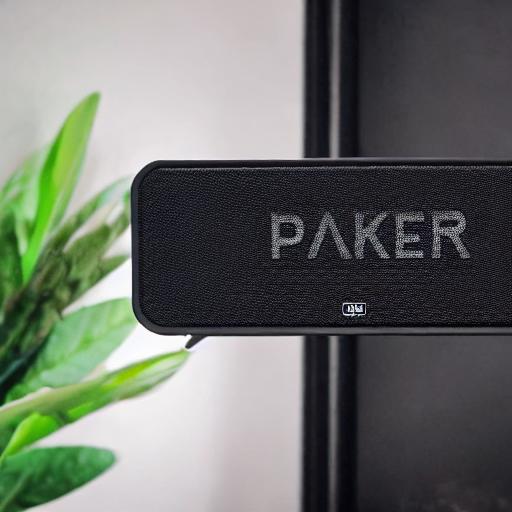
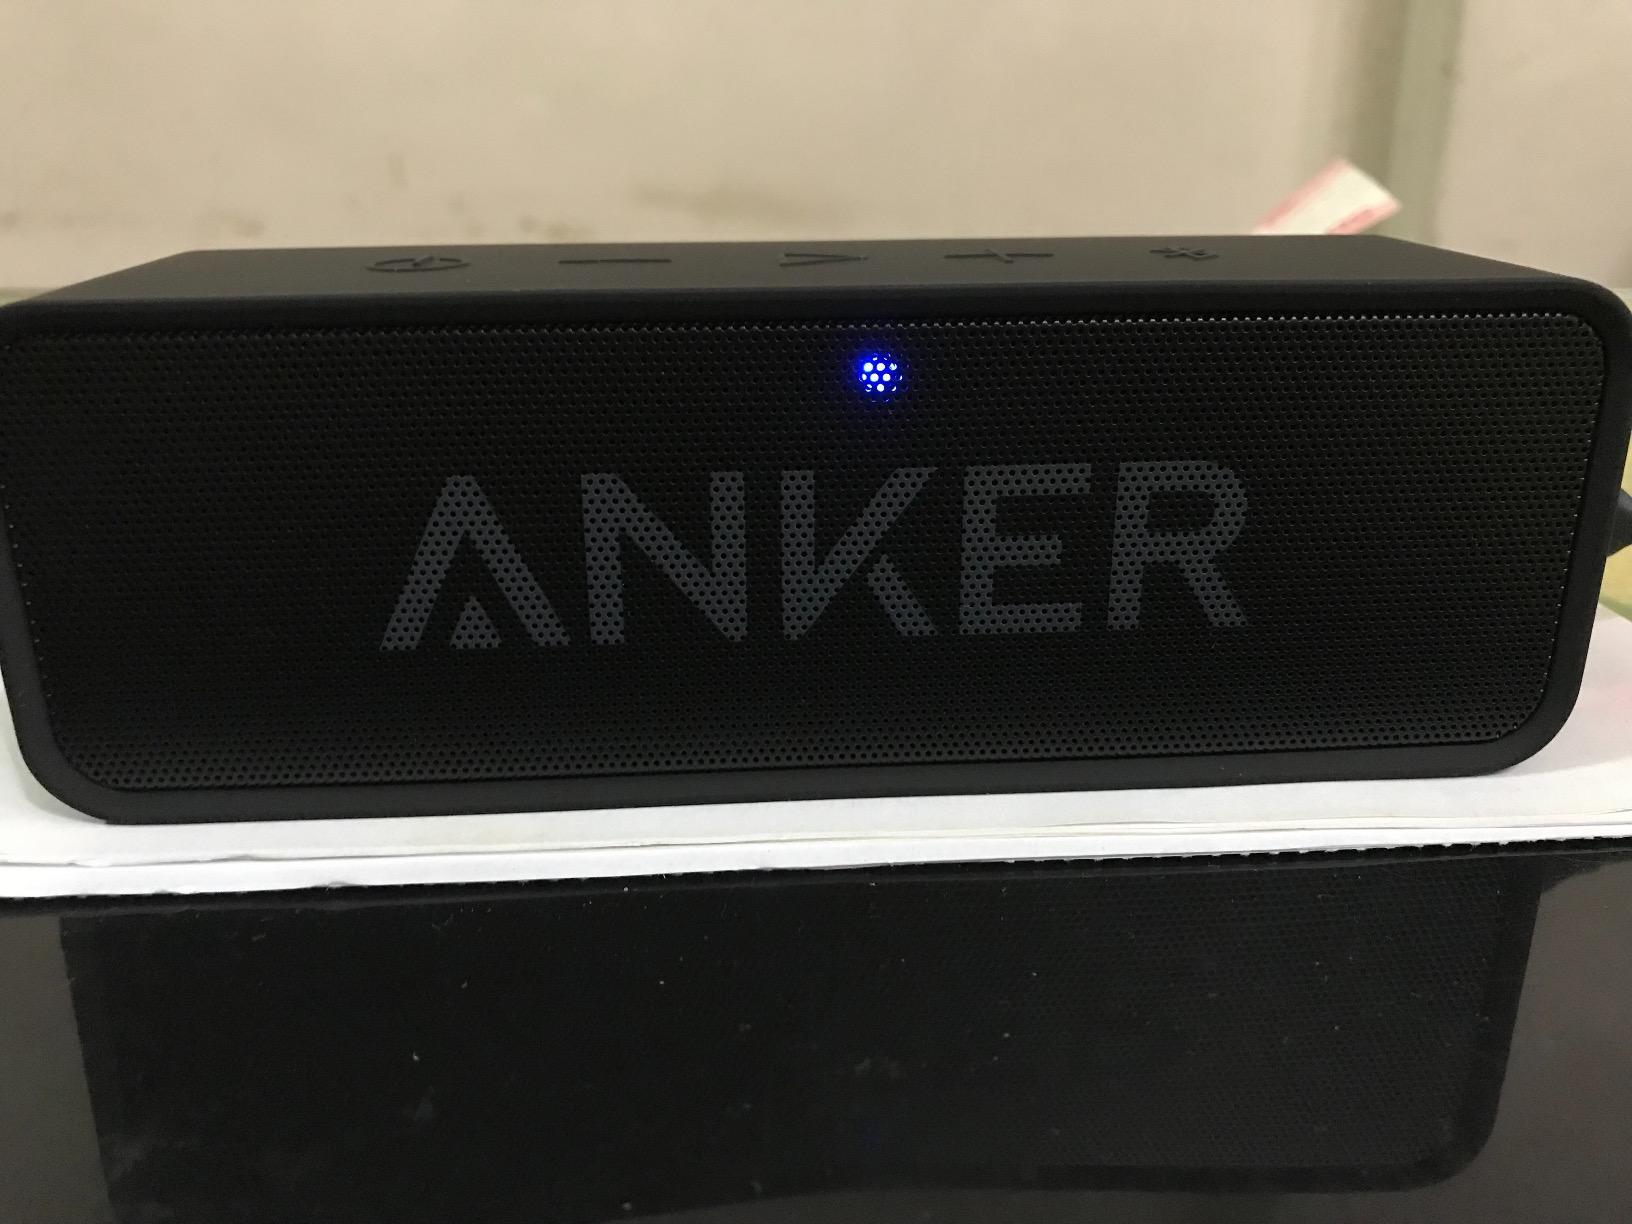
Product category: speaker
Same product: no